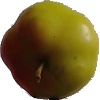
Label: Apple Red Yellow 2